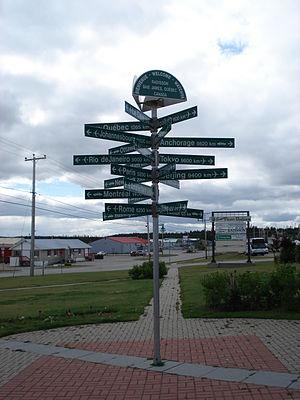
Radisson est une localité de la municipalité québécoise d'Eeyou Istchee Baie-James en Jamésie, dans la région administrative du Nord-du-Québec. Elle est bâtie sur la rive sud de la Grande Rivière et se trouve à quelques kilomètres seulement de la limite sud du district arctique québécois du Nunavik. À ce titre, la localité de Radisson est la communauté francophone la plus nordique du Québec, de toute l'Amérique et du monde ; elle est également, au Québec, la seule communauté non autochtone au nord du 53ᵉ parallèle. Elle est située approximativement à mi-chemin entre Montréal et le village inuit de Salluit dans l'Arctique.